Sky position (RA, Dec in degrees): 213.922, -2.721
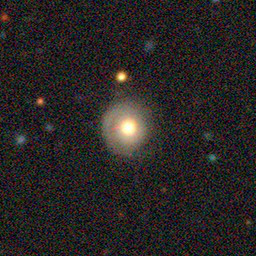
Galaxy morphology: Round Smooth Galaxies